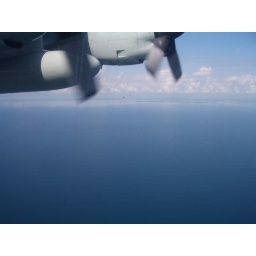
Out the window - I think you can see the coast in the distance